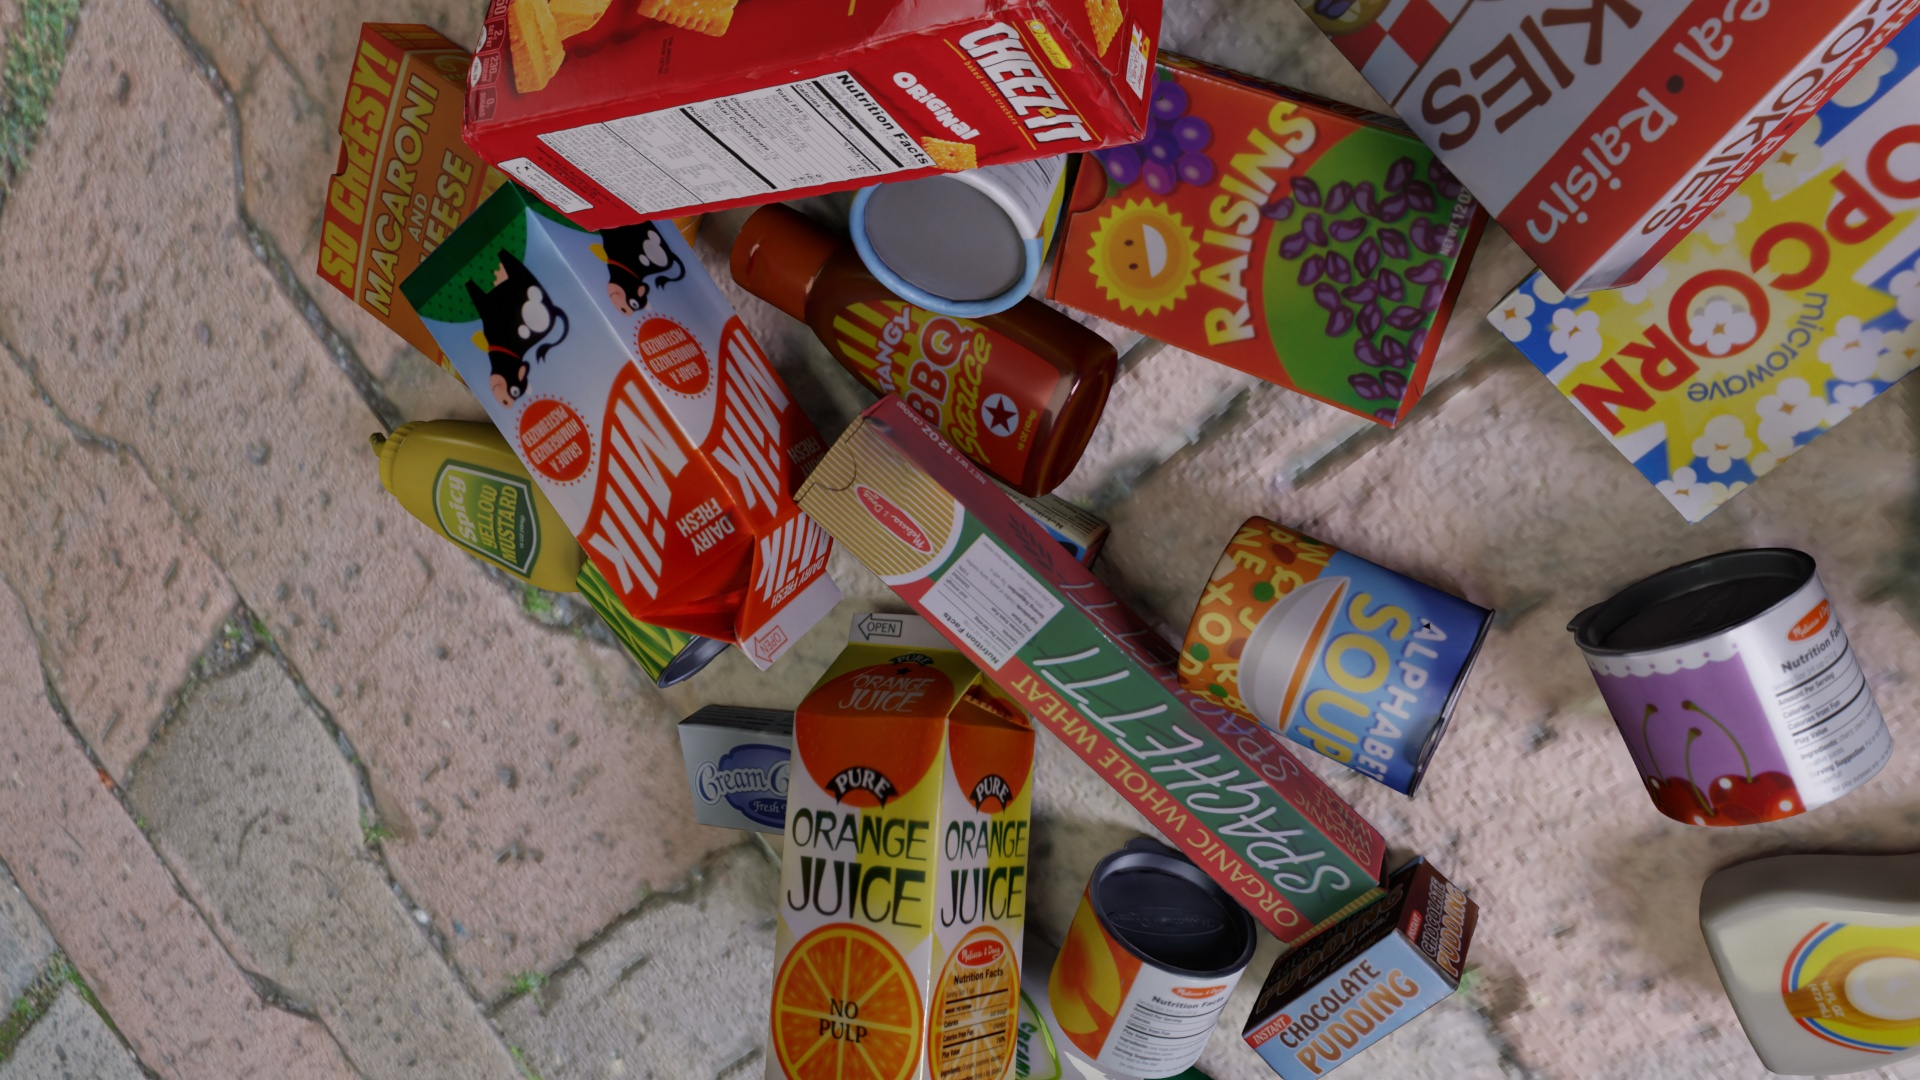
Question:
What are the eight normalized (x, y) image coordinates between 0 and 1 of the cuboid corners for the box of macaroni and cheese labeled "SO CHEESY!"? Your answer should be a list of normalized (x, y) image coordinates between 0 and 1 with bottom face first then top face, all counter-clockwise.
Answer: [(0.328125, 0.412963), (0.295833, 0.434259), (0.336979, 0.19537), (0.370312, 0.186111), (0.195833, 0.243519), (0.158333, 0.253704), (0.182292, 0.014815), (0.221875, 0.015741)]